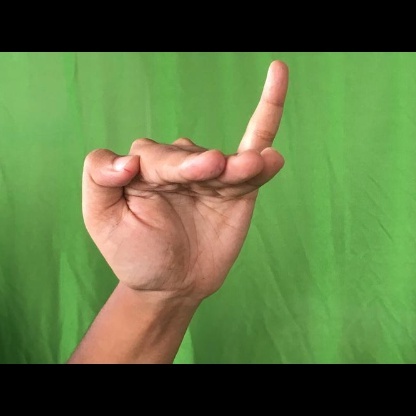
Mudra: Hamsapaksha